Saranrom Palace

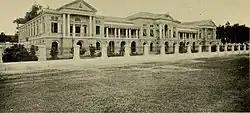
Saranrom Palace in 1904

Saranrom Palace is a two-storey brick building designed by Henry Alabaster, deputy consul general to the British Embassy and advisor to the King. The construction started in 1866, Originally King Rama IV planned to retire to this palace to live in retirement as advisor on state affairs and decided to give the throne to his heir Prince Chulalongkorn but King Rama IV died in 1868 before completion of the construction.